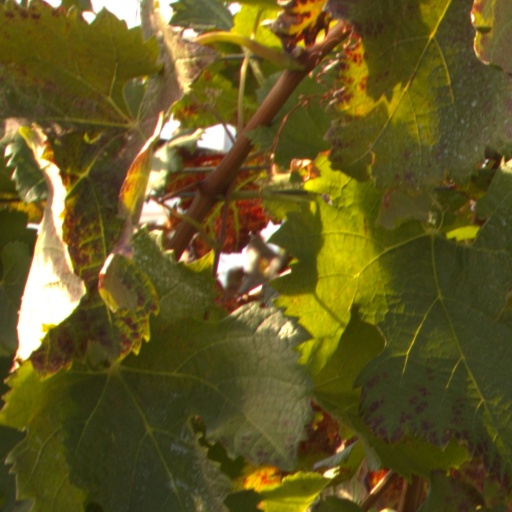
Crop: grape